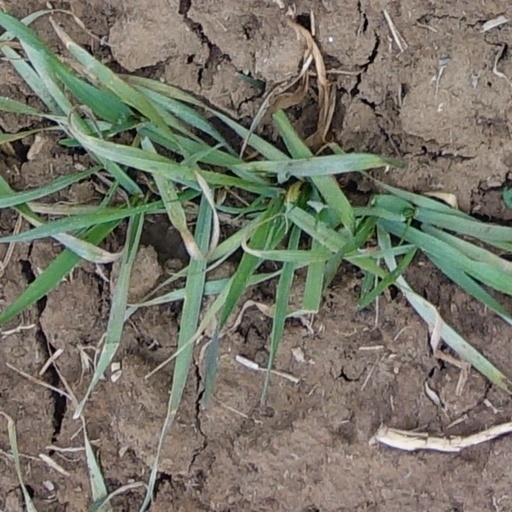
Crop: wheat